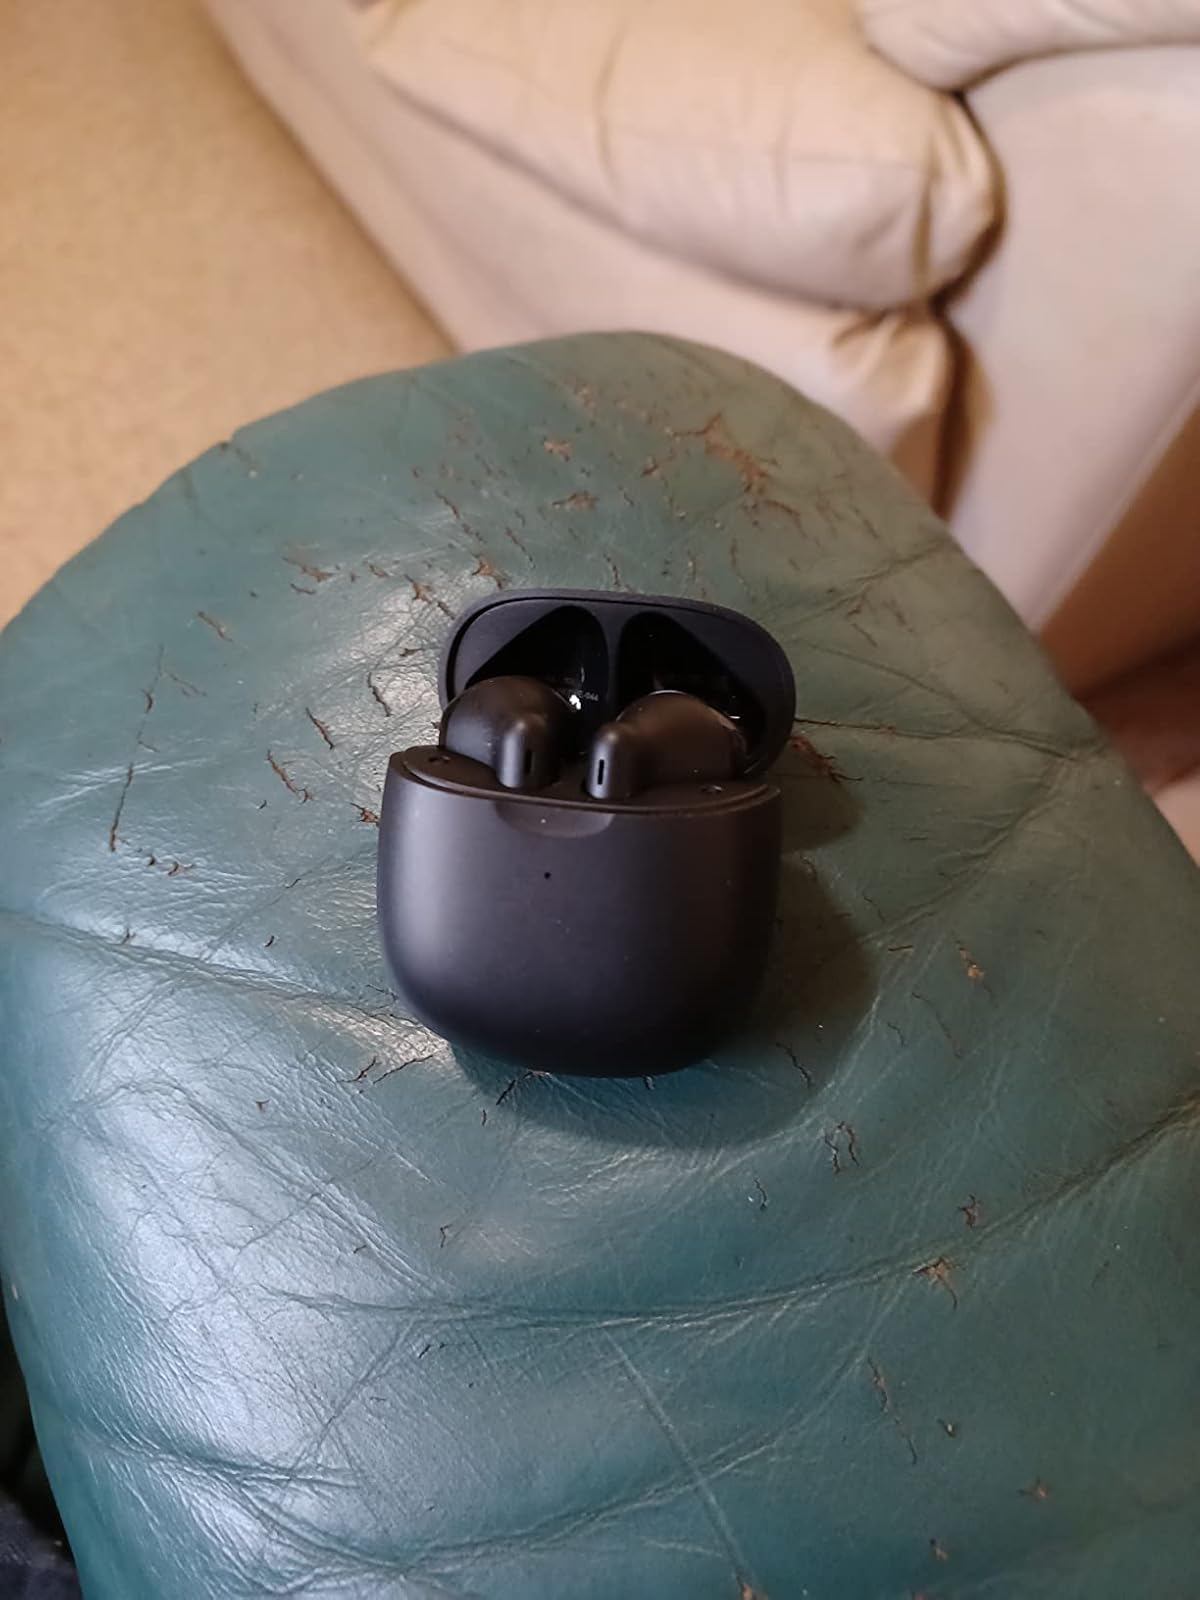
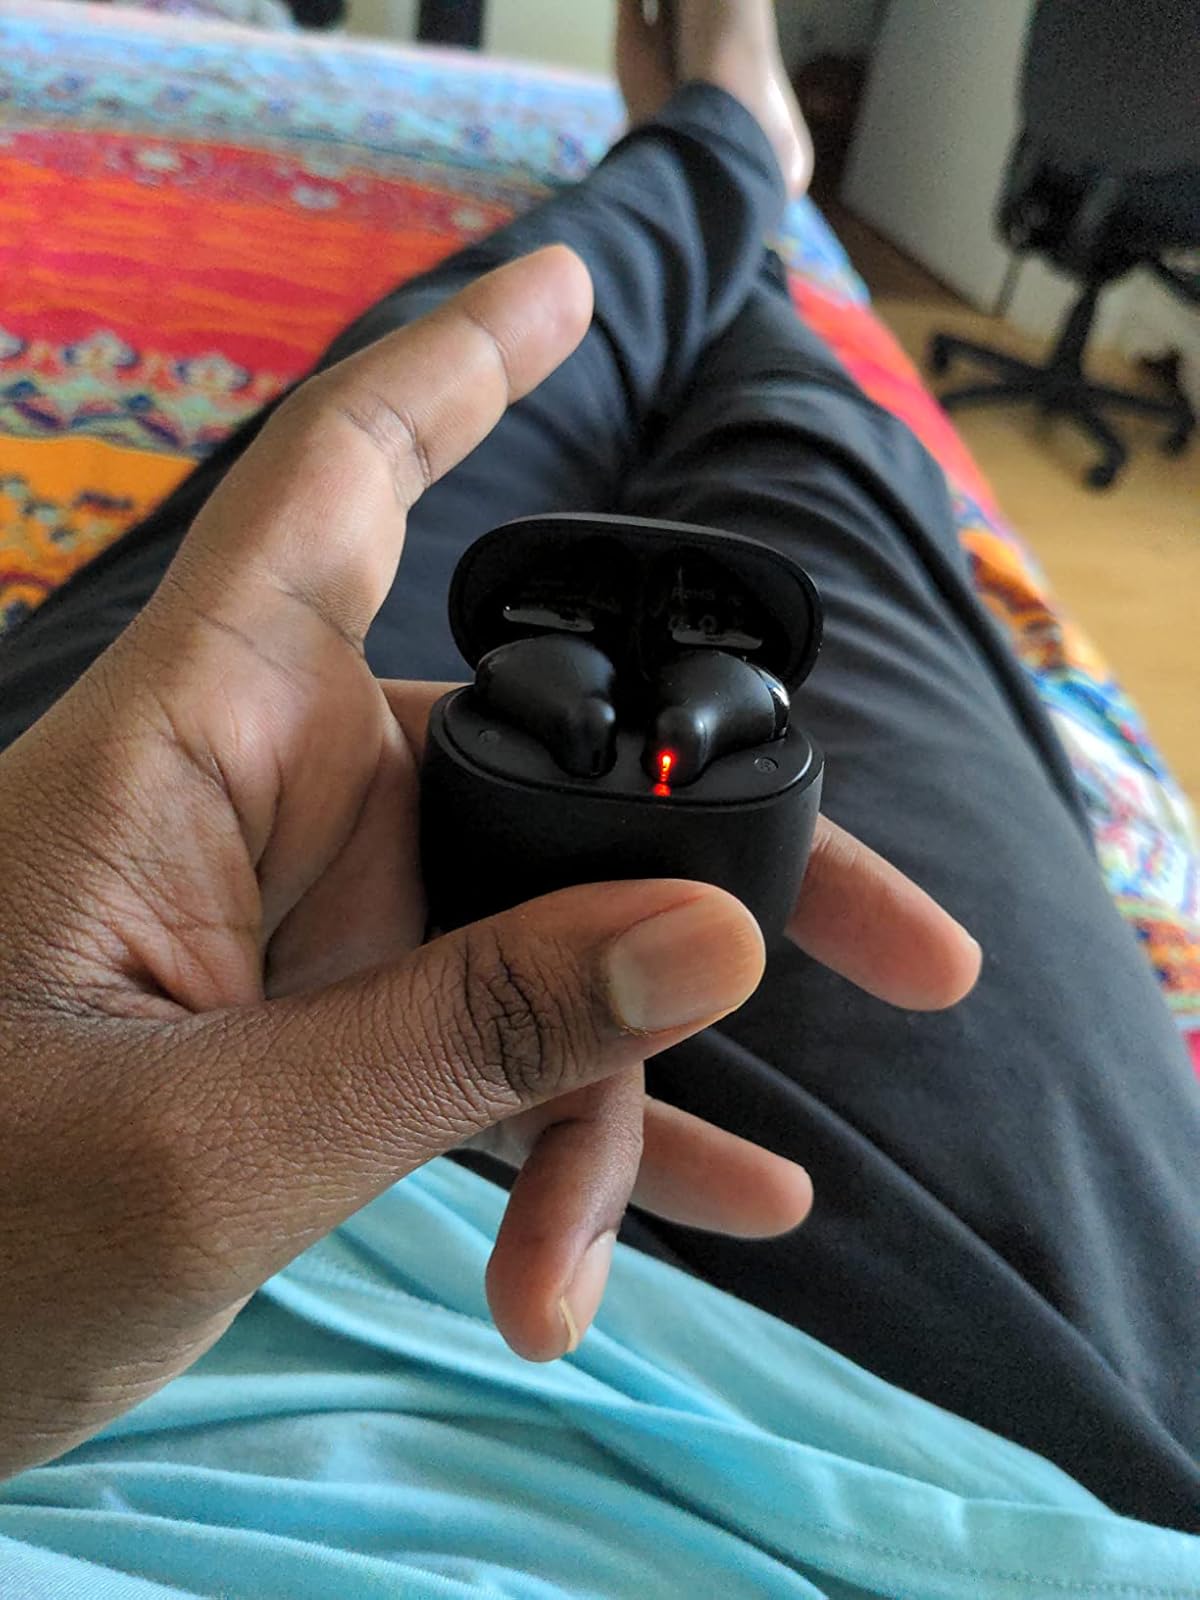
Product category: earbuds
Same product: yes